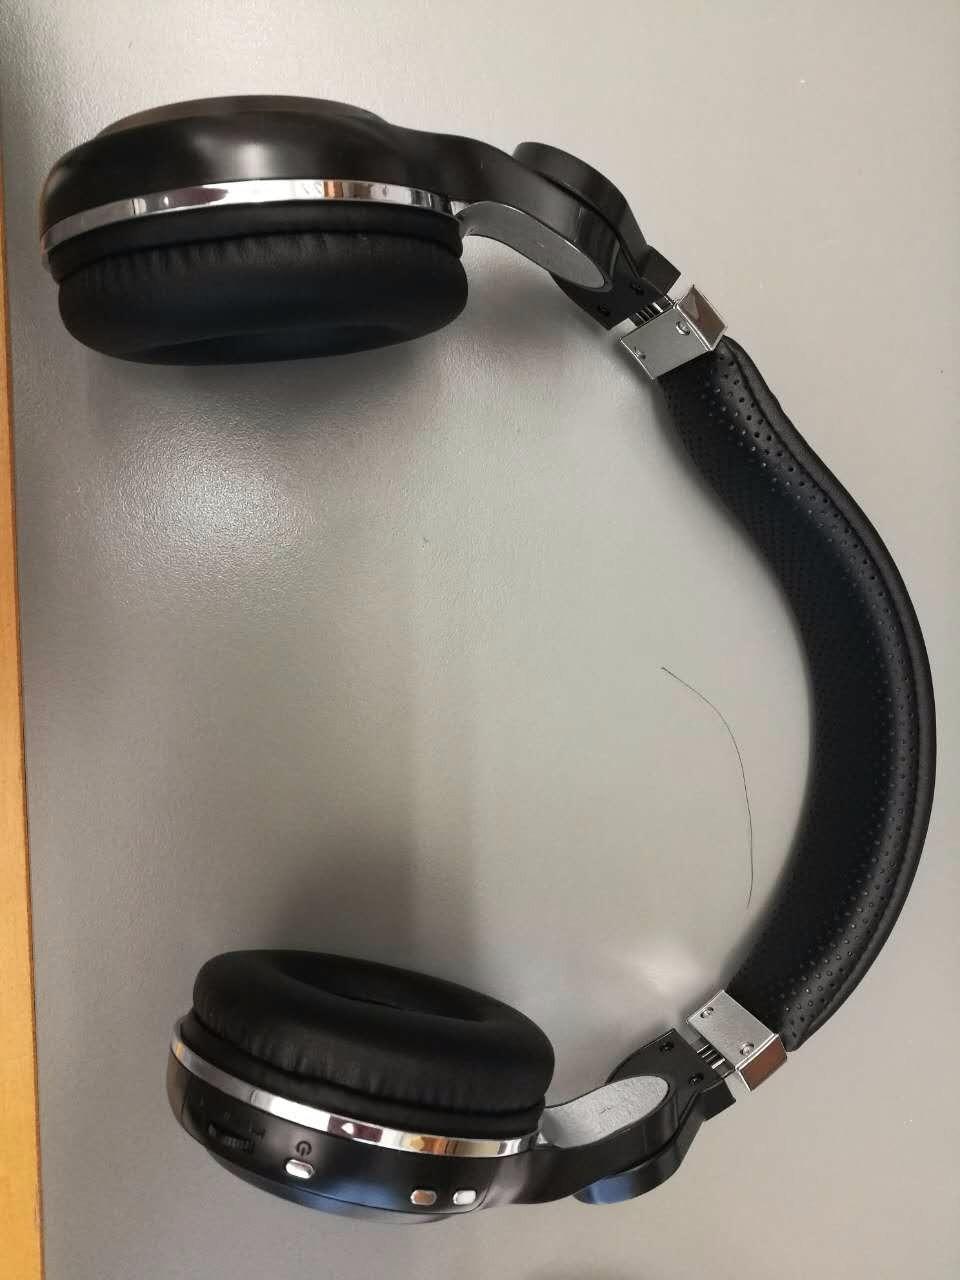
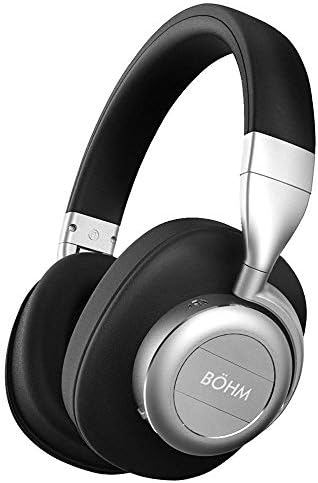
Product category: headphones
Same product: no